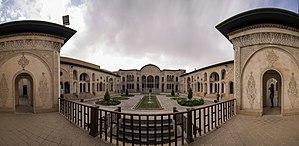
La Maison des Tabatabaei ou Khāneh-yé Tabātabāeihā est une maison historique célèbre de Kachan en Iran. Italiano: La Casa Tabātabāei è un'abitazione storica di Kashan, Iran. Venne costruita verso il 1880 per la ricca famiglia Tabatabaei dal mercante di tappeti Seyyed Ja'far Tabatabaei.